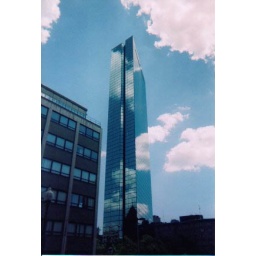
Shot of a glass building in Boston.